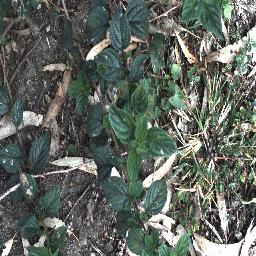
Label: lantana